David Hungate

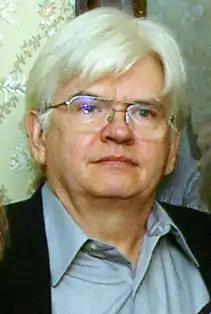
Hungate in 2007

David Hungate (born August 5, 1948) is an American retired bass guitarist noted as a member of the Los Angeles pop-rock band Toto from 1976 to 1982 and again from 2014 to 2015, and the son of judge William L. Hungate. Along with most of his Toto bandmates, Hungate did sessions on a number of hit albums of the 1970s, including Boz Scaggs's "Silk Degrees" album and Alice Cooper's "From the Inside" album.